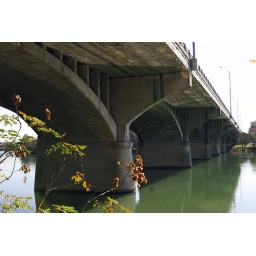
Like a bridge over troubled water